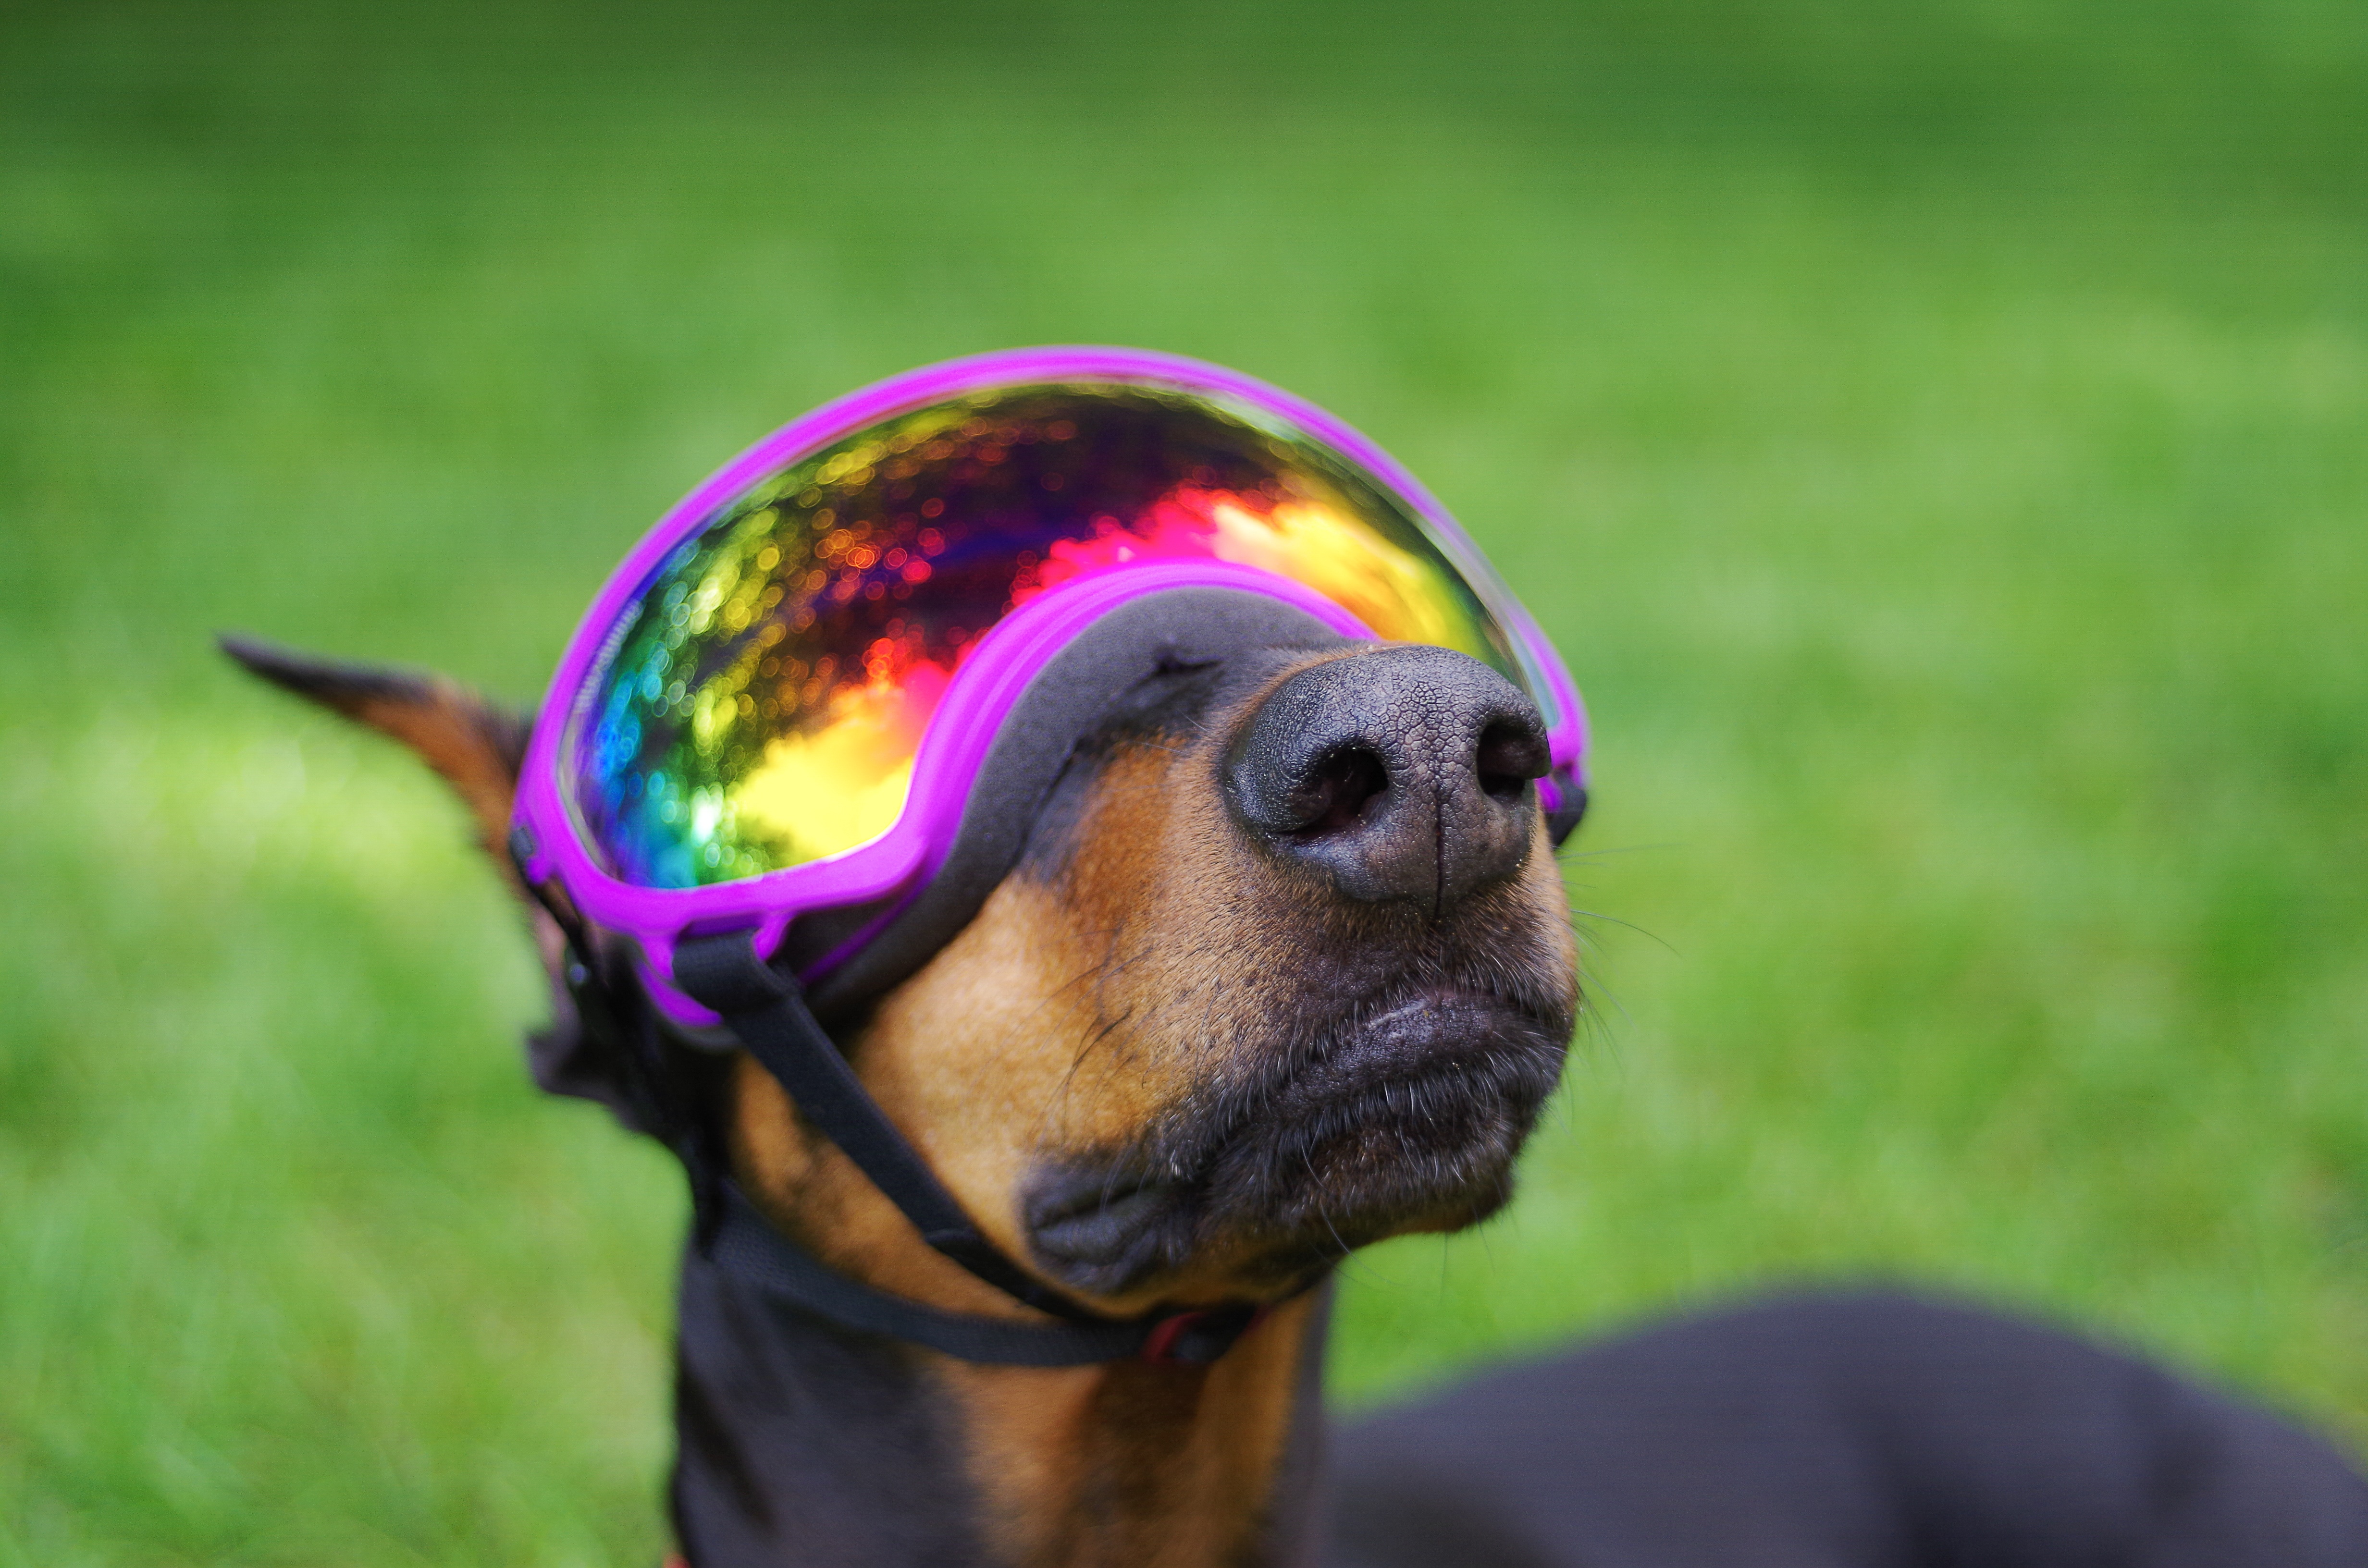
puppy, dog, mammal, vertebrate, dog like mammal